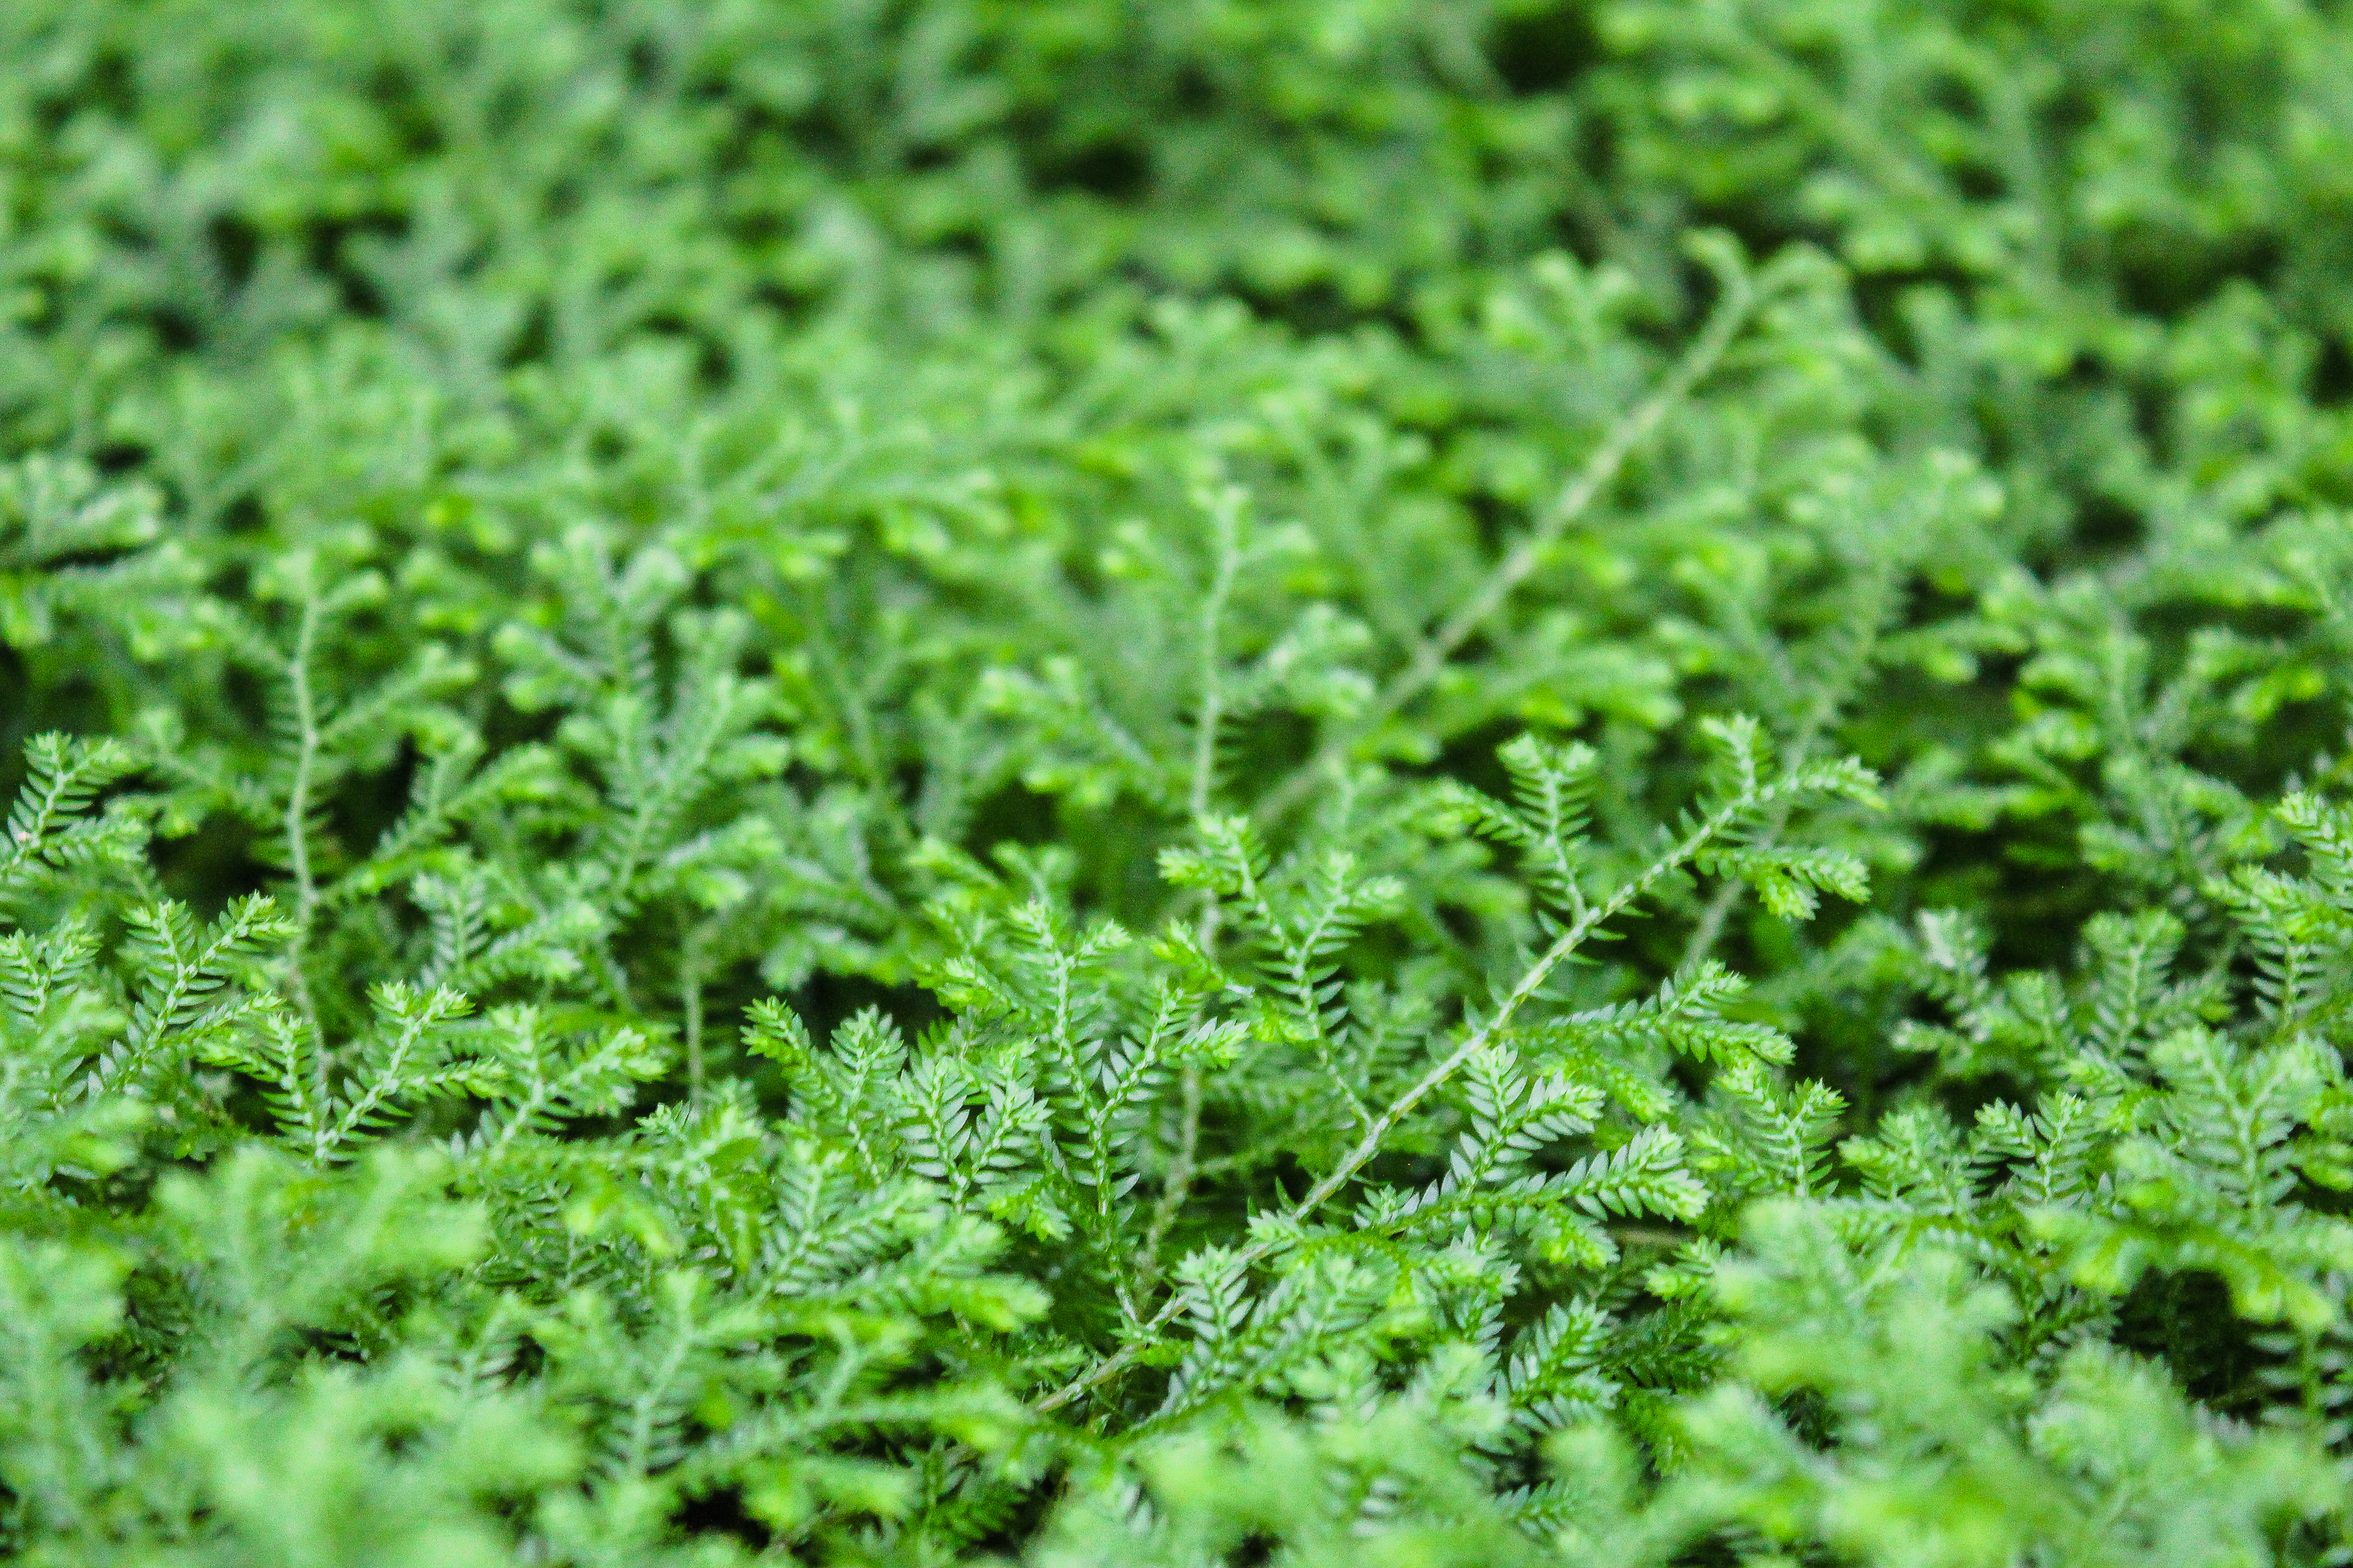
background, beautiful, botany, closeup, color, fern, flora, foliage, forest, fresh, garden, grass, green, growth, leaf, natural, nature, nobody, outdoor, park, pattern, plant, season, shadow, spring, stem, summer, sunlight, vegetation, groundcover, herb, flower, grass family, terrestrial plant, flowering plant, vascular plant, perennial plant